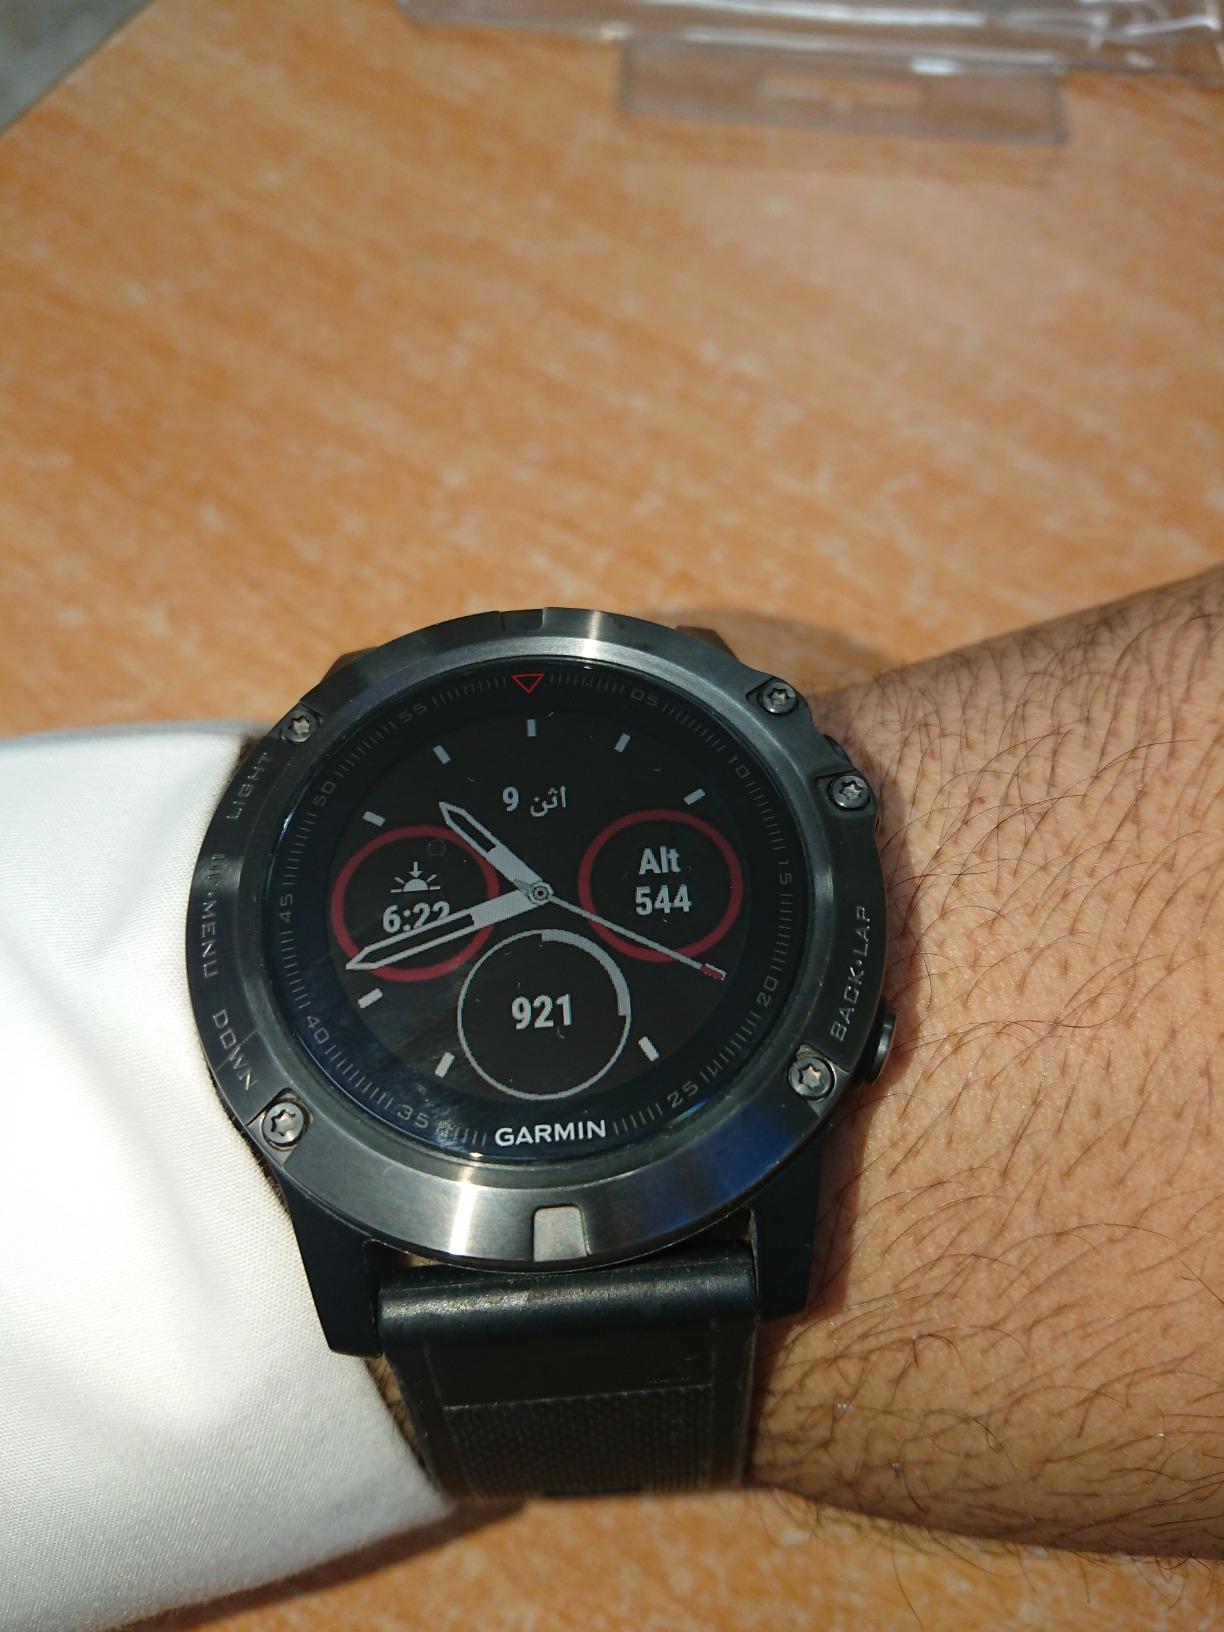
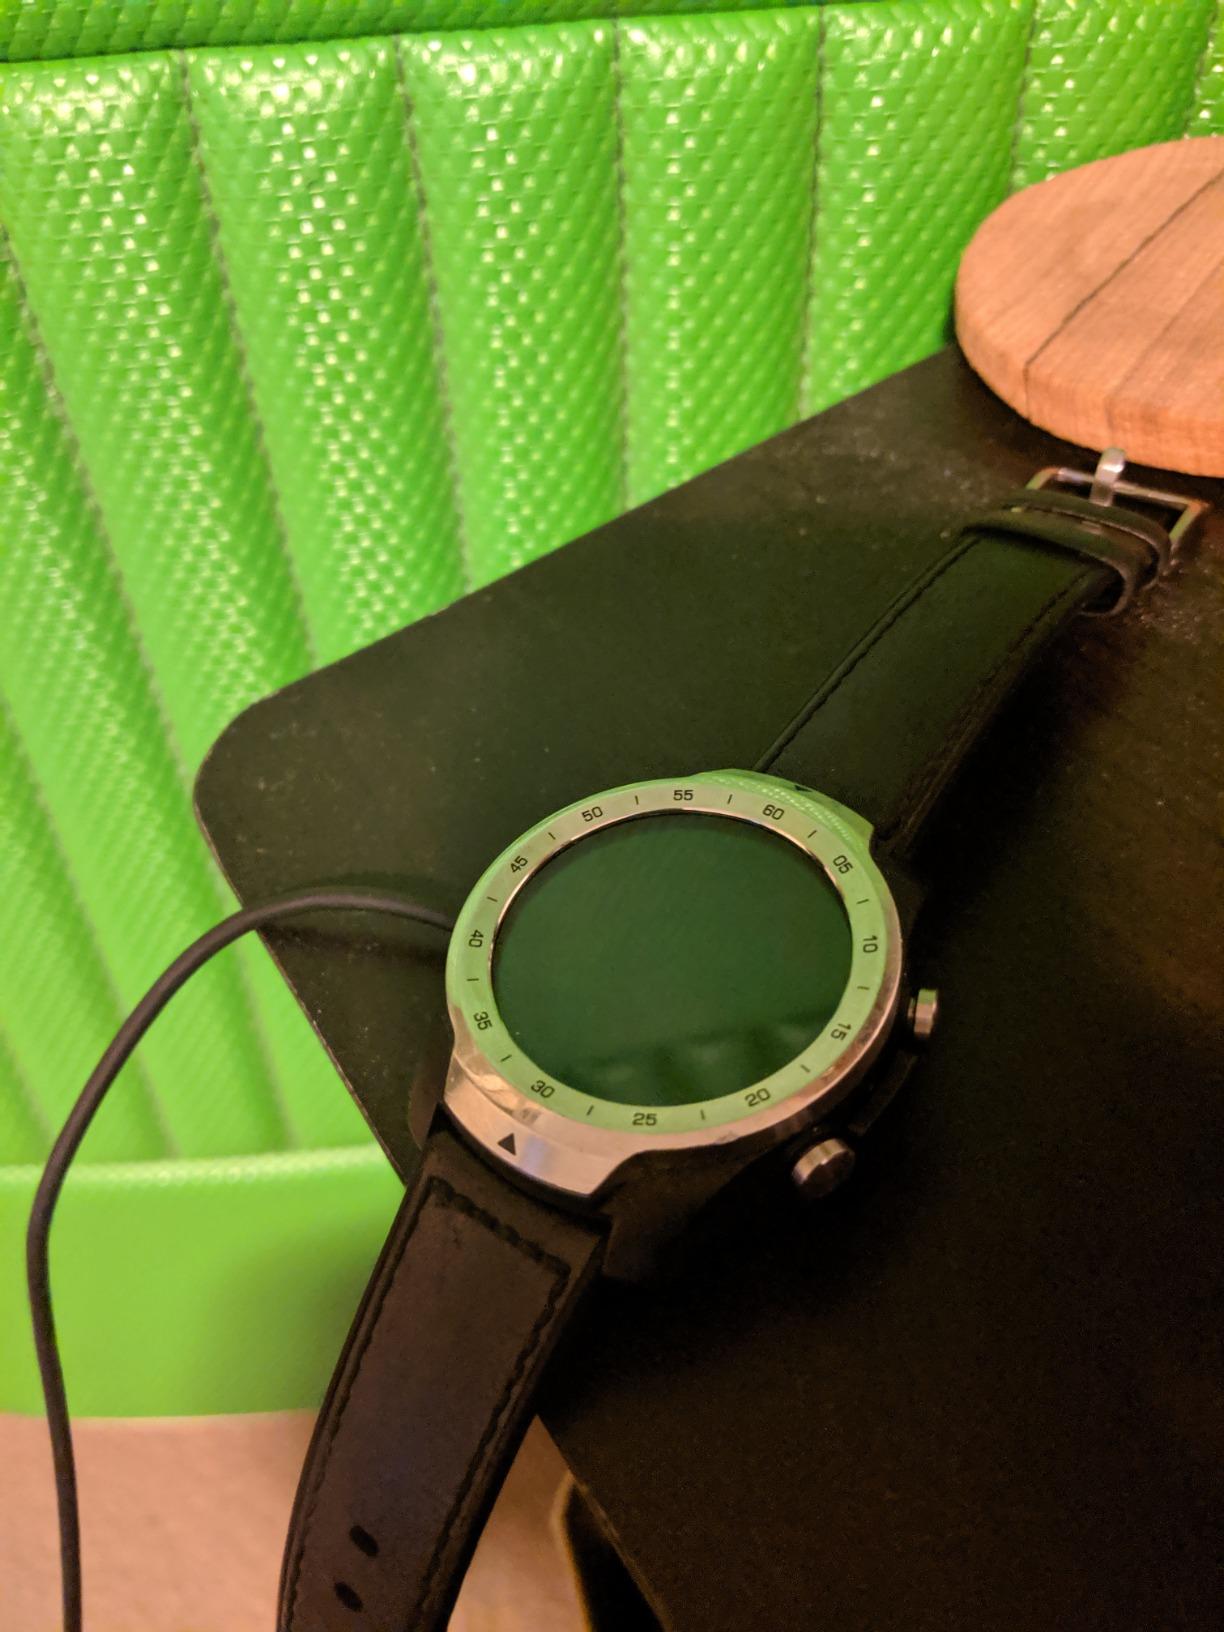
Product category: smartwatch
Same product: no